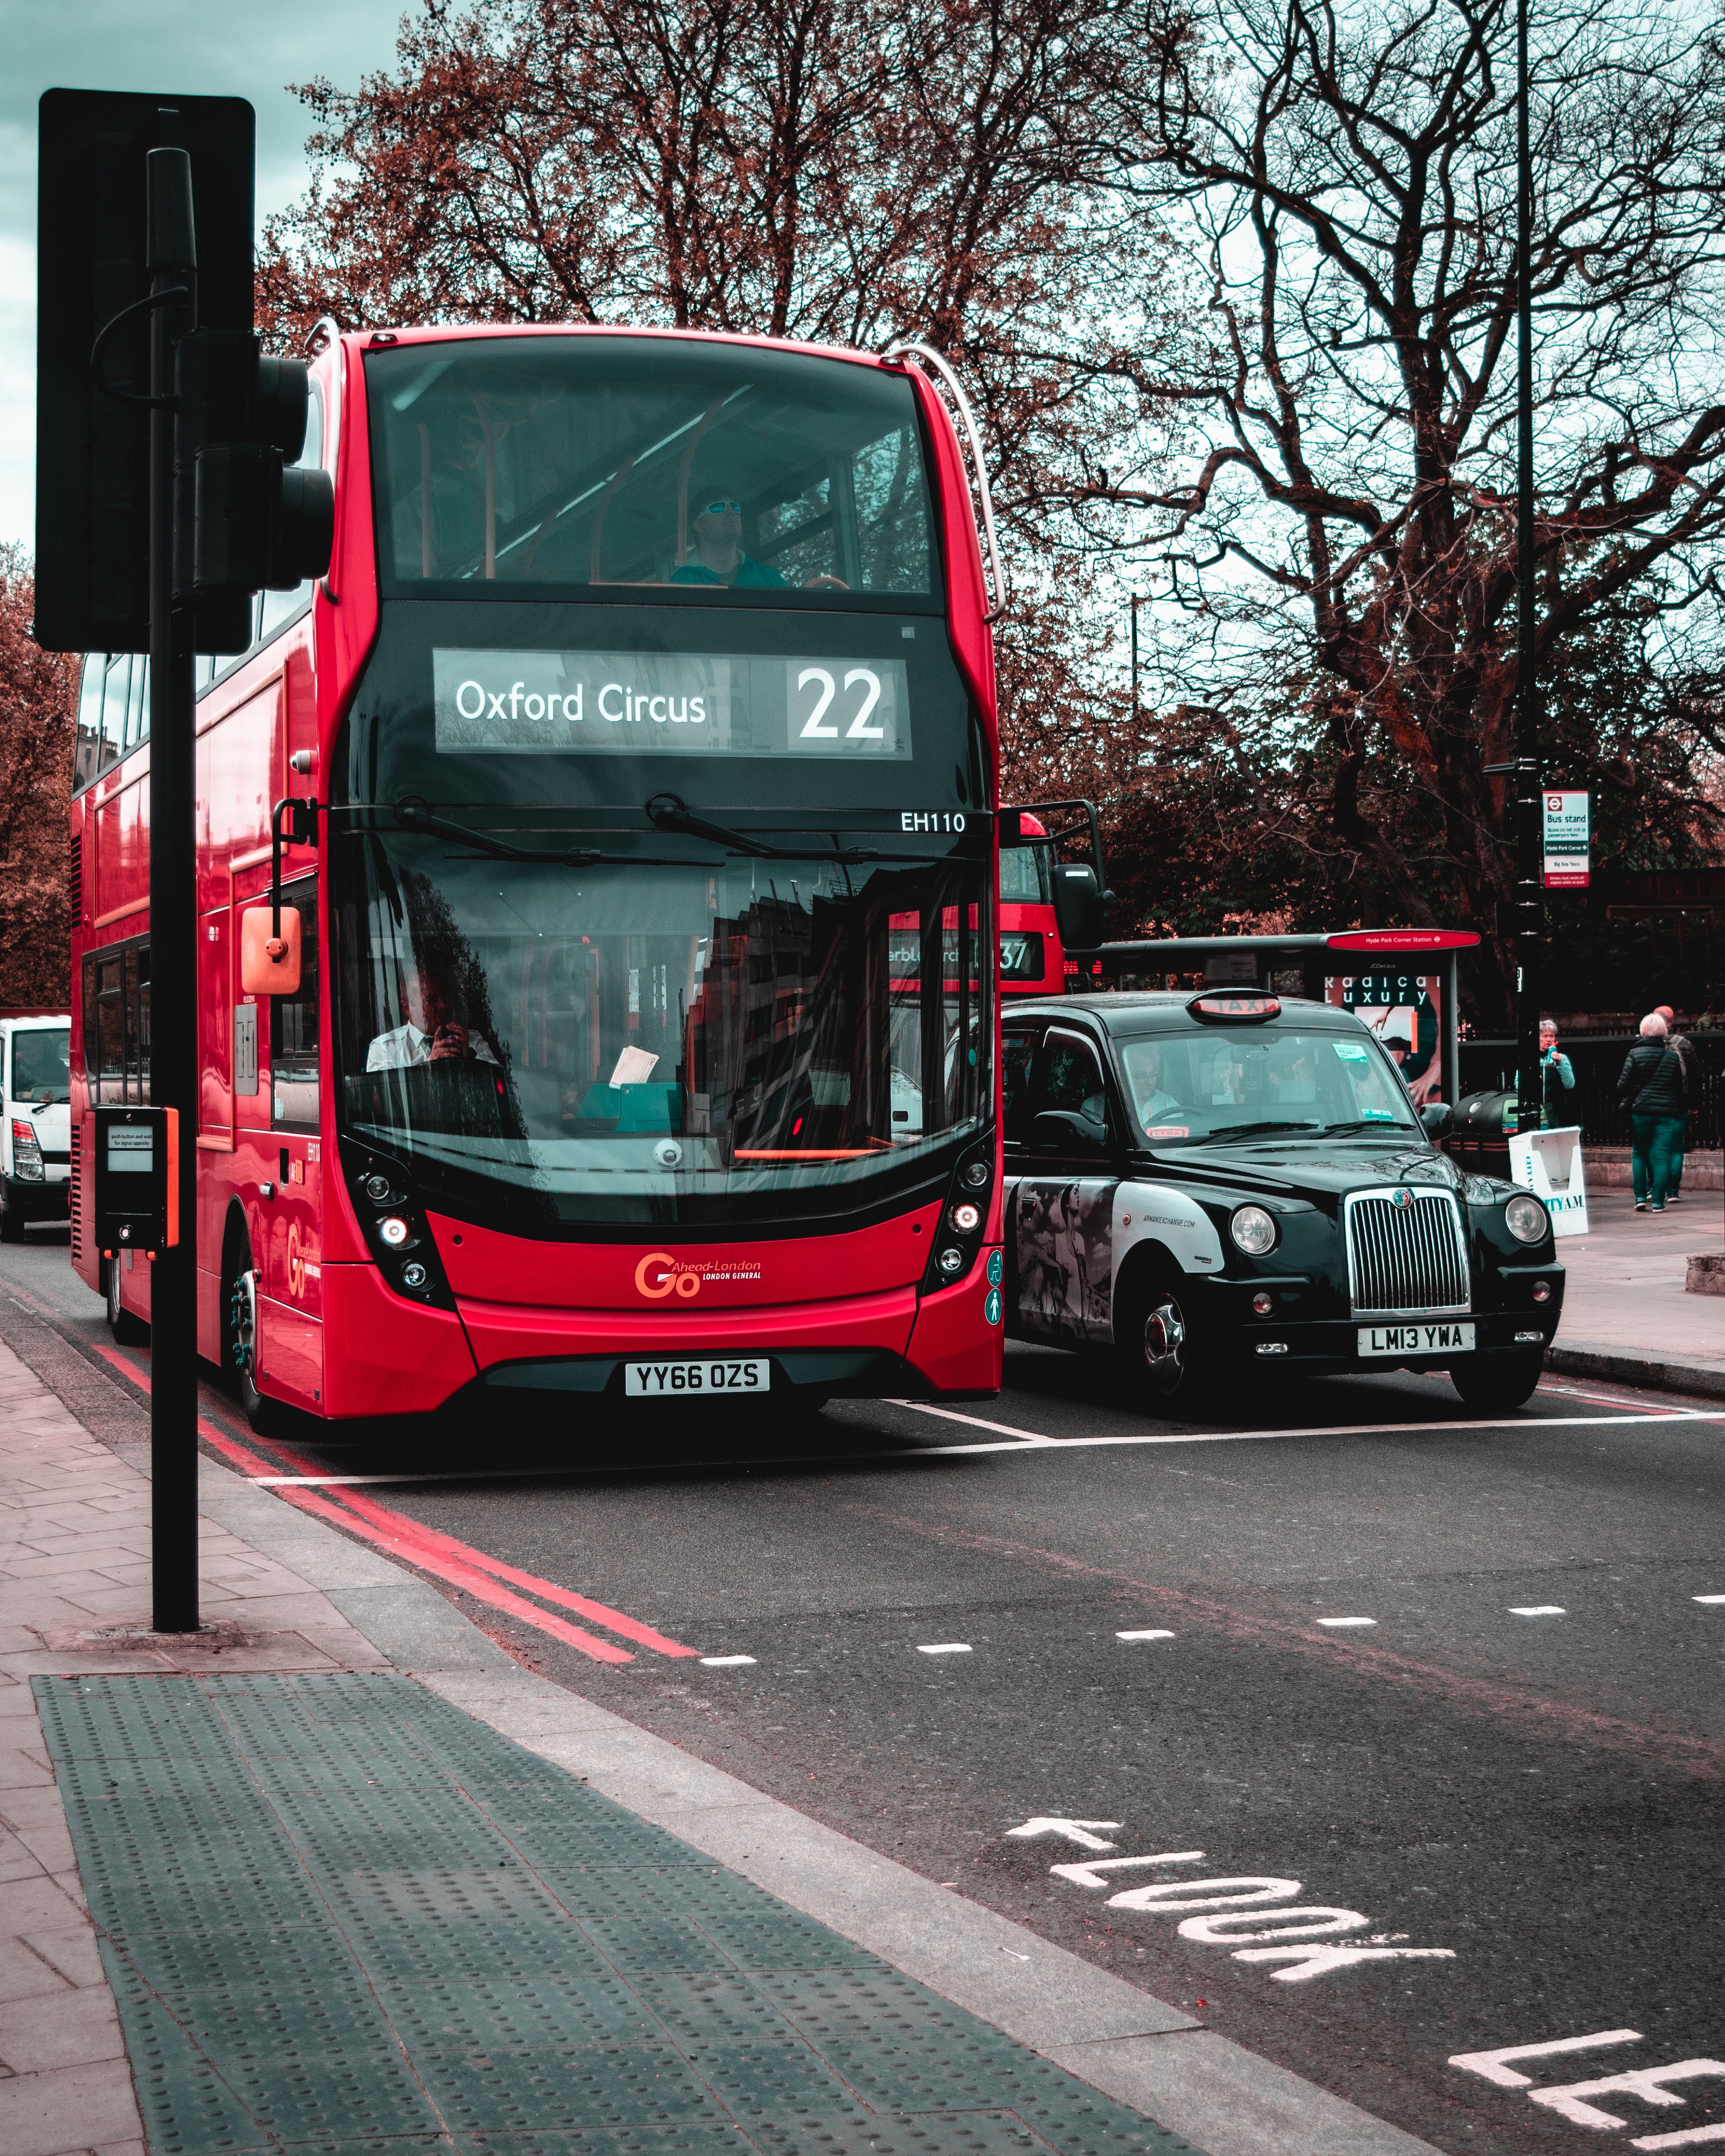
land vehicle, vehicle, transport, motor vehicle, mode of transport, double decker bus, bus, car, commercial vehicle, public transport, lane, automotive design, tour bus service, street, city car, road, truck, compact car, traffic, city